Gurdial Singh Phul

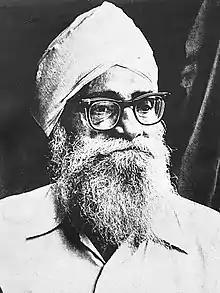
Dr. Gurdial Singh Phul

Gurdial Singh Phul (1911 20 October 1989) is an Indian Punjabi dramatist.